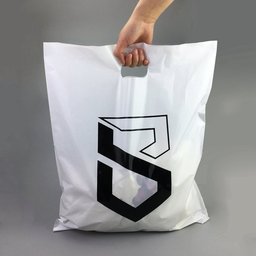
Label: plastic